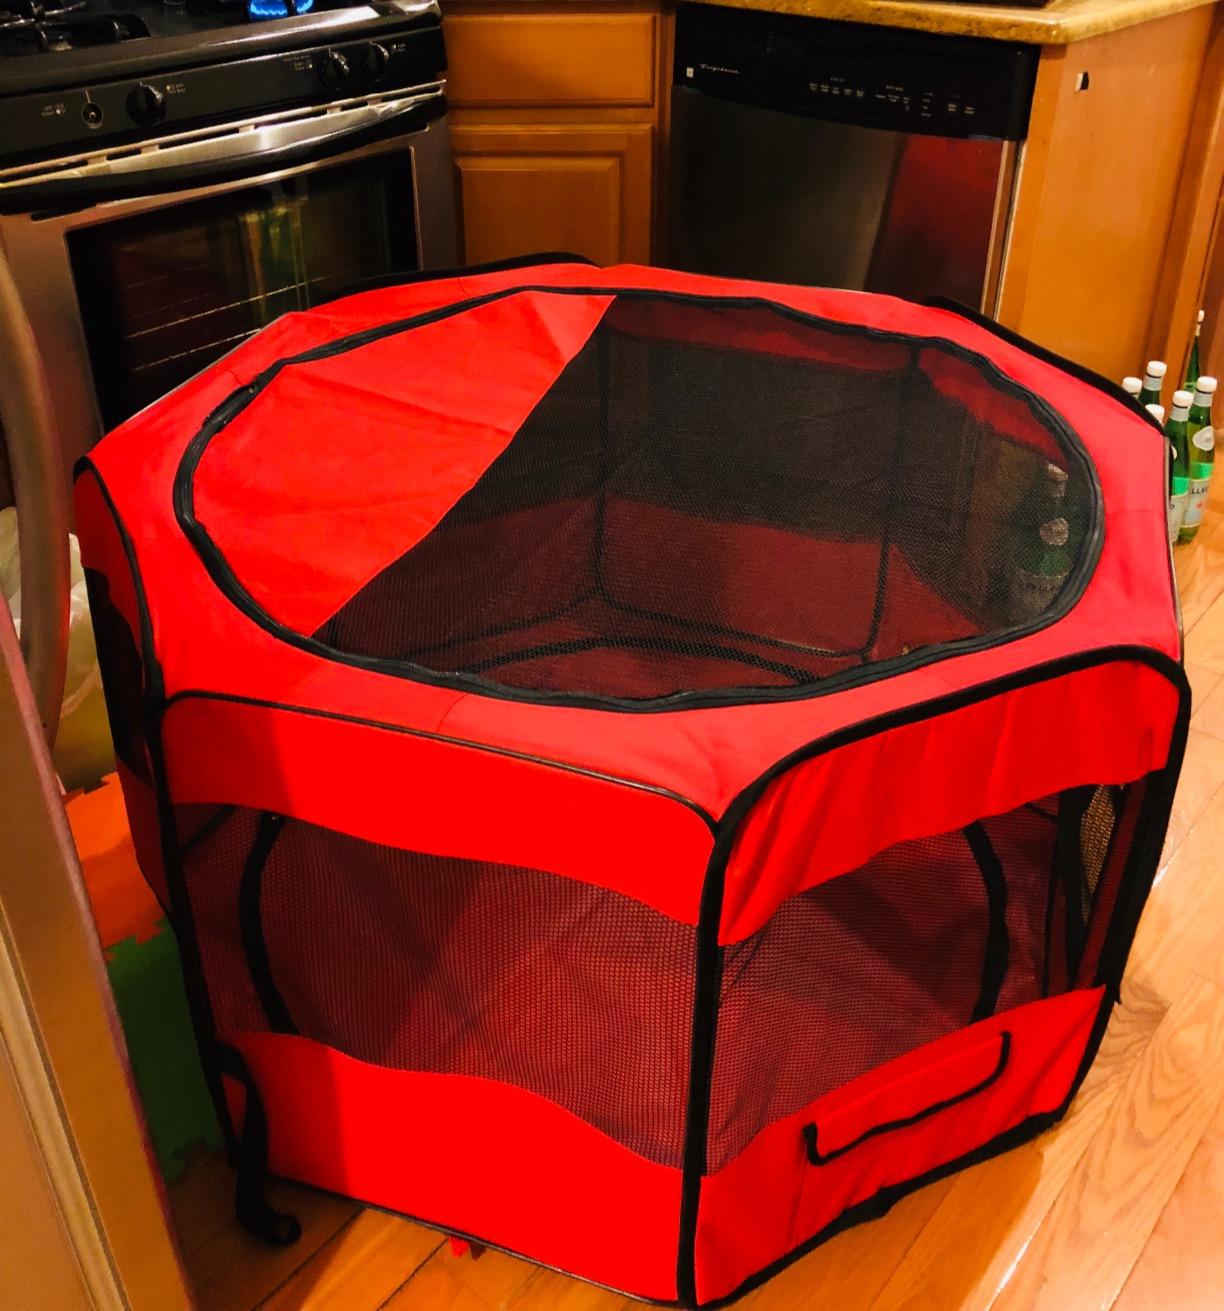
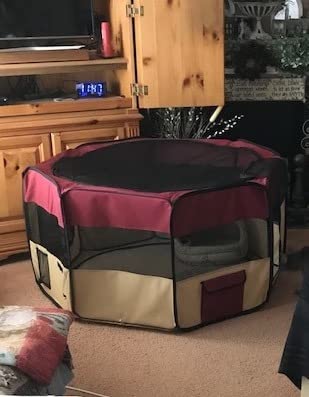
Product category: items_kennel
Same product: no